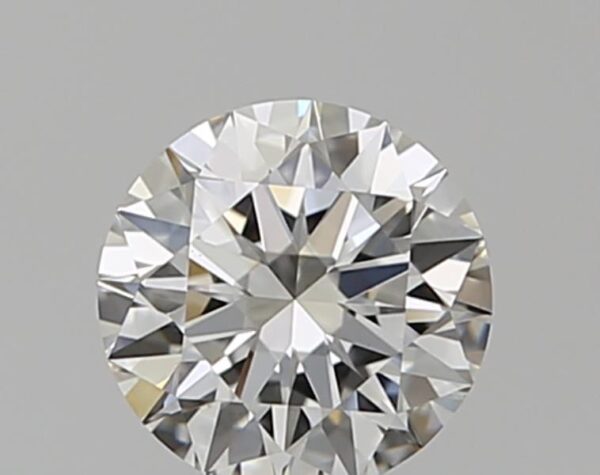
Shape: round
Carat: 0.55
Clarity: VS1
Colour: H
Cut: EX
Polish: EX
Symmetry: EX
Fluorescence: M
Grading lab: GIA
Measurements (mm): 5.26 x 5.3 x 3.22